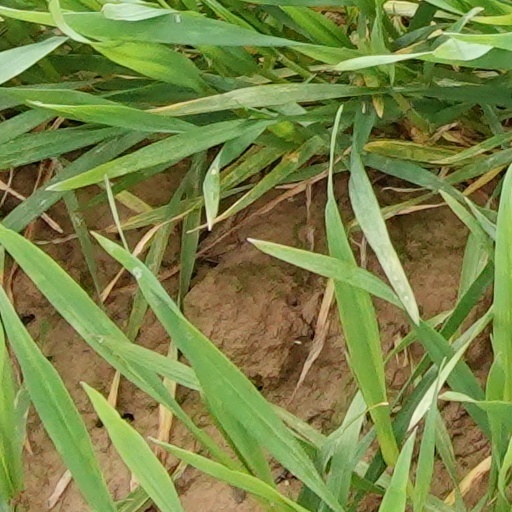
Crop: wheat